Old Carpet Factory

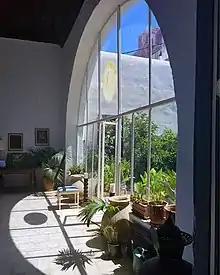
John La Farge's arch constructed in the 1950s featuring Giorgios Vogiatzakis' artwork "Curcuma Sun and Moon," 2016.

A pulp-noir novel "De les kouventa / Δε λες κουβέντα" (“Athens Undocumented”) by French-Greek writer Makis Malafekas describes the events at the Old Carpet Factory house with one of the centre characters drawn from Stephan Colloredo-Mansfeld.